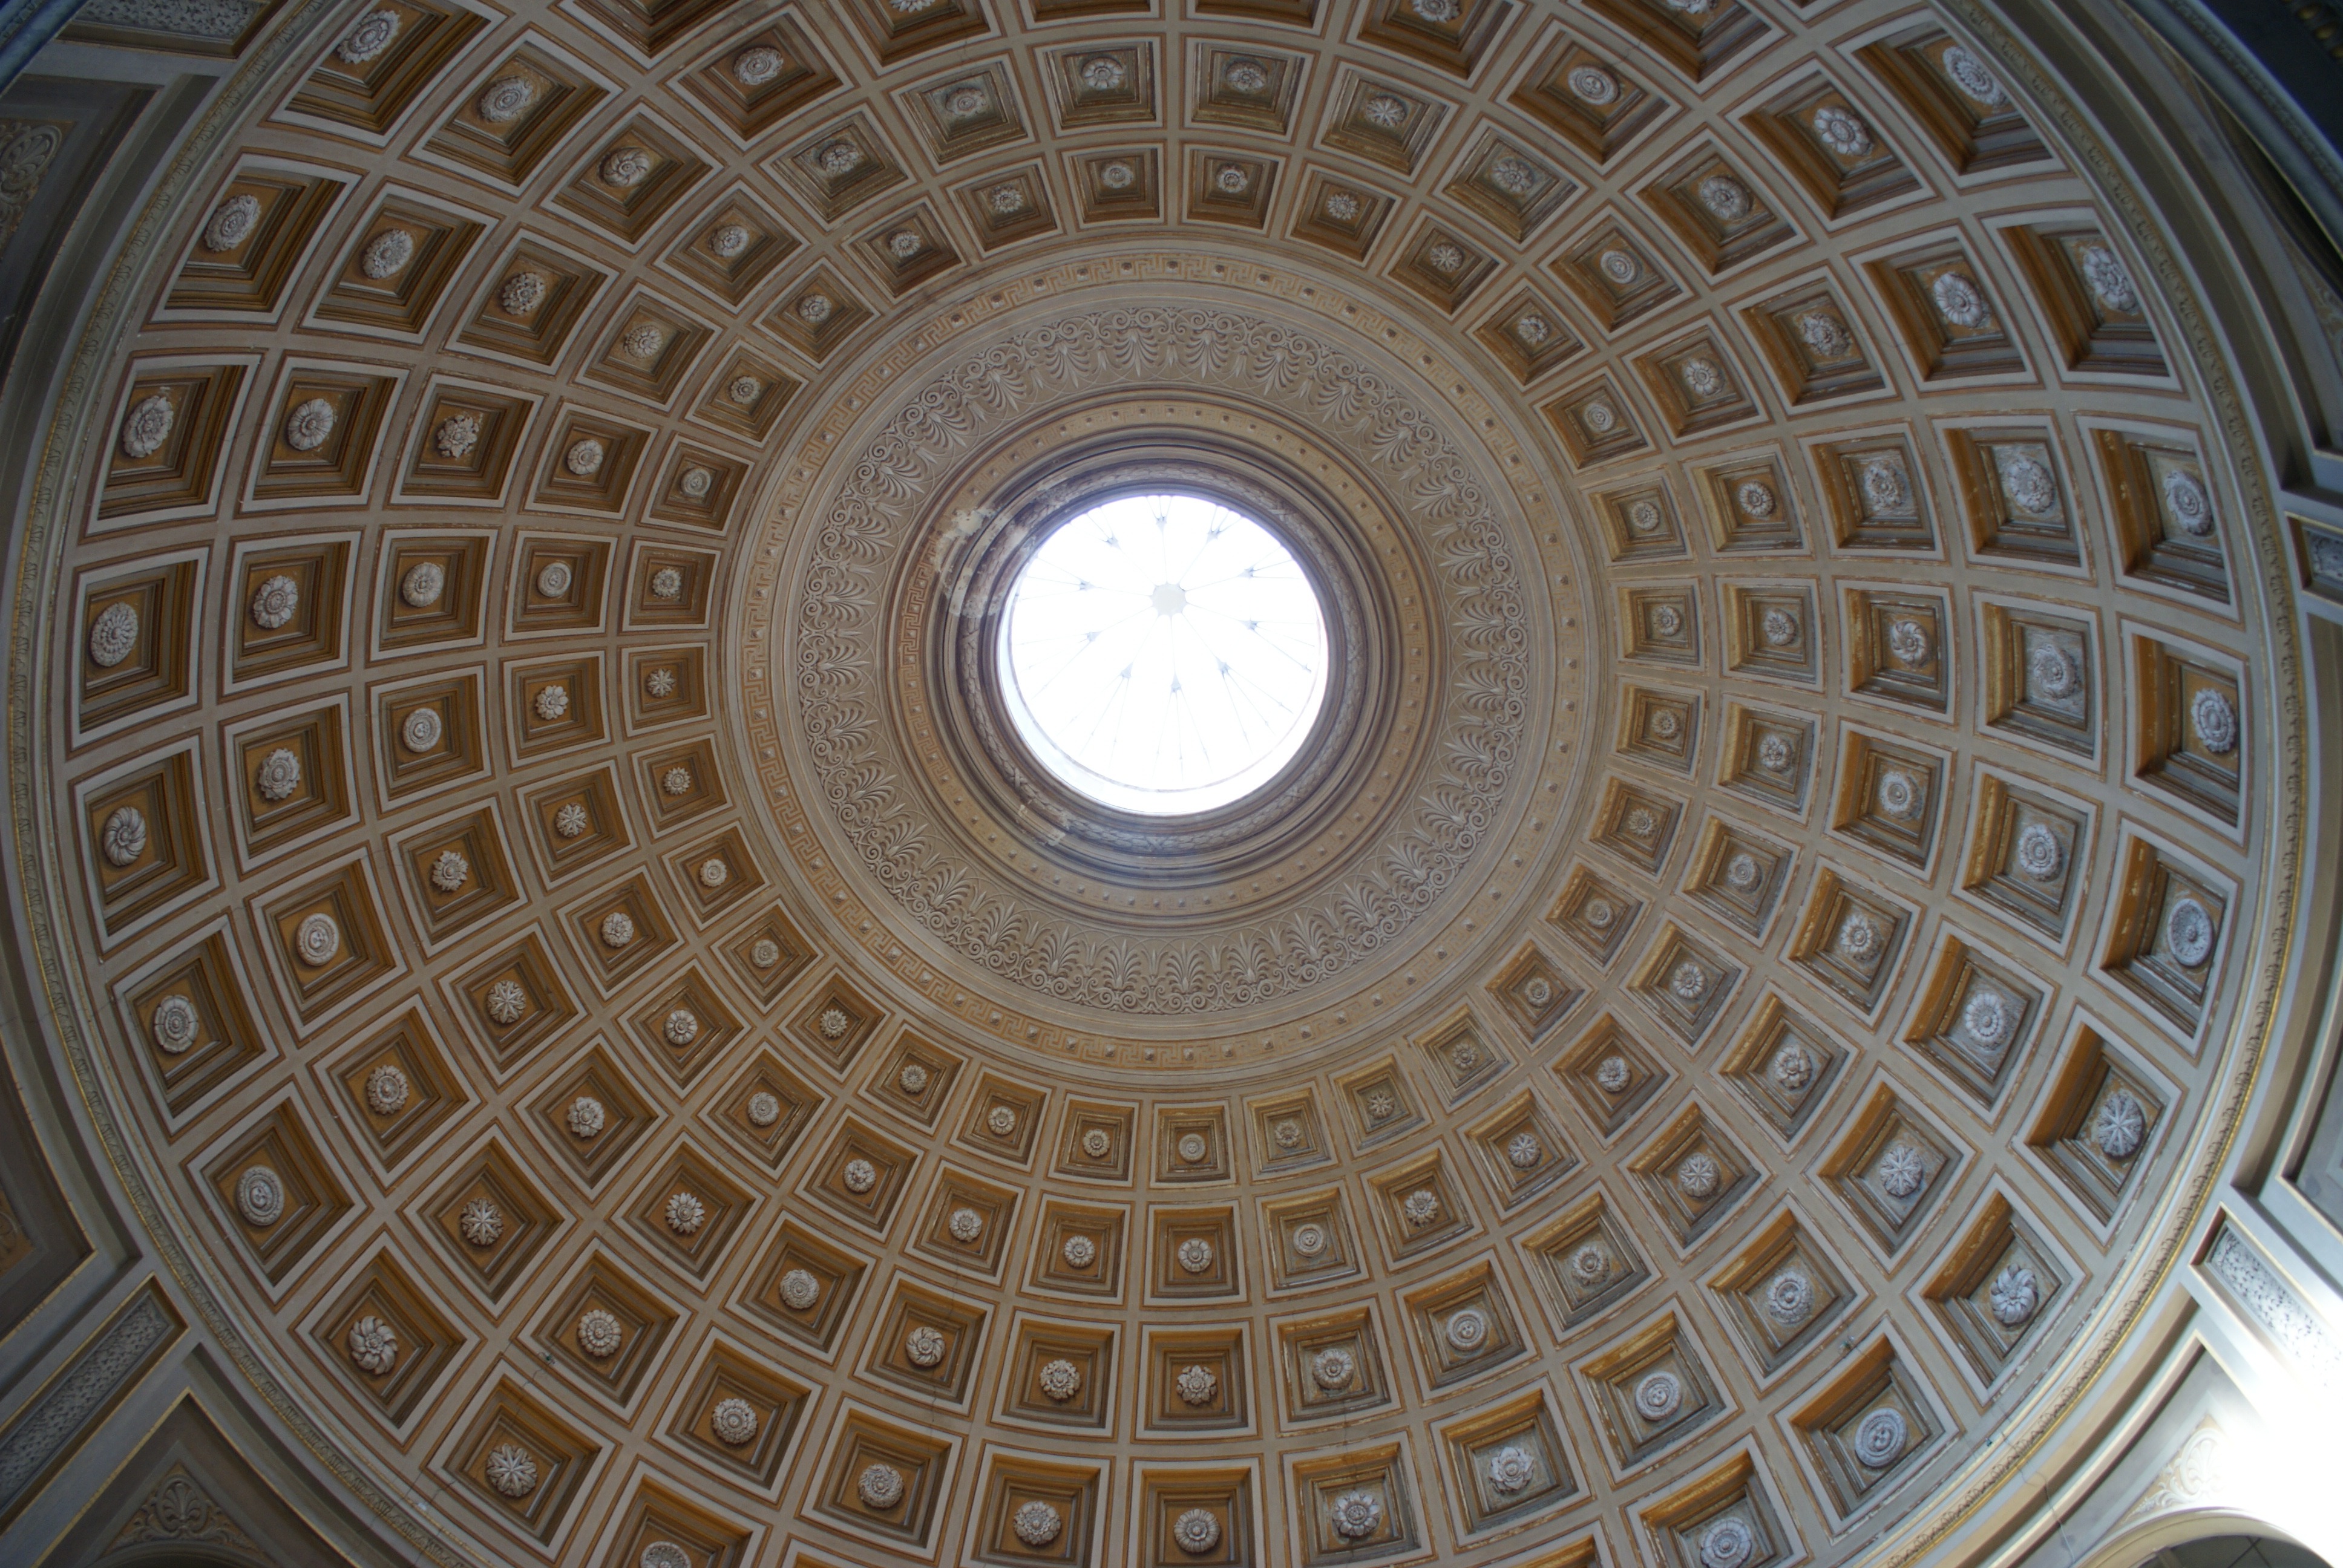
architecture, building, ceiling, church, circle, baptistery, rome, symmetry, vault, dome, daylighting, the basilica, the vatican, cathedral of st peter, the vault